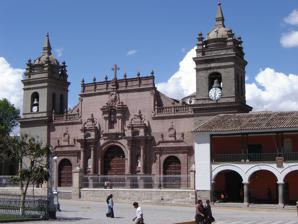
Building: Cathedral Basilica of St. Mary, Ayacucho
Country: Peru
Year built: 1672
Cathedral of Ayacucho Cathedral of Ayacucho Religion Affiliation Roman Catholic Ecclesiastical or organizational status Basilica Leadership Archbishop of Ayacucho Location Location Ayacucho District , Ayacucho , Peru Geographic coordinates 13°09′38″S 74°13′29″W / 13.16056°S 74.22472°W / -13.16056; -74.22472 Architecture Style Baroque Groundbreaking 1632 Completed 1672 The Huamanga Cathedral (also known as the Cathedral of Ayacucho ) is the main Baroque cathedral in Ayacucho , Peru . It is under the ownership of the Catholic Church and was declared a Historic Cultural Heritage of the Nation of Peru in 1972. It is located in the Plaza de Armas . It is built with pink stone in the center and gray stone in the towers. Its construction began in 1632 and ended in 1672. It is considered one of the most beautiful cathedrals in Peru, especially for its interiors decorated with a Churrigueresque style. It is the main and largest temple in Ayacucho. Architecture It has four doors of arches (three in the main facade and one on the north side of the temple.) The central portal of the main facade is flanked by double Corinthian columns resting on pilasters that finish four areas. In the intervals of these columns there are two niches occupied by statues of the apostles St. Peter and St. Paul. The body of the temple has two posterior towers; the south side is made out of stone, while the north side is made out of brick and lime. They have arches, only one in the major sides and two arches on the lateral sides. From what proceeds, it follows that the architectural style of the renaissance baroque facade. It has three naves and chapiters built in hewn stone bearing 16 high vaults and a beautiful domed octagonal triangular base. From this temple, the procession of the Risen Christ beings at dawn on Easter Sunday; concluding Holy Week . Exterior view of the cathedral during Holy Week. The cathedral at night. The cathedral according to an engraving of 1847. References